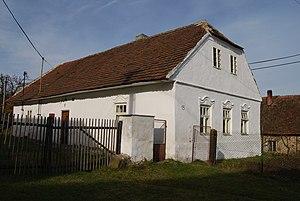
Volenice est une commune du district de Příbram, dans la région de Bohême-Centrale, en République tchèque. Sa population s'élevait à 384 habitants en 2020.